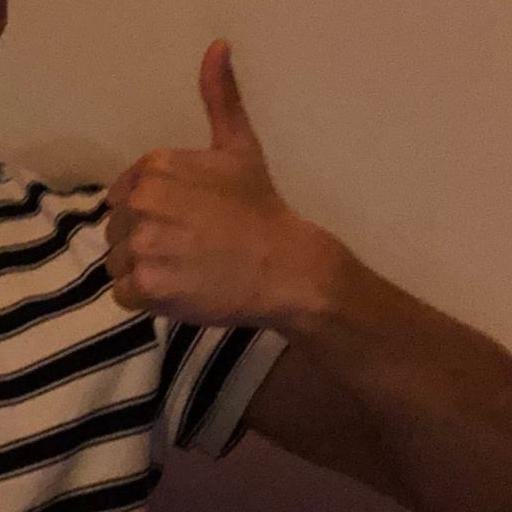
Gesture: like